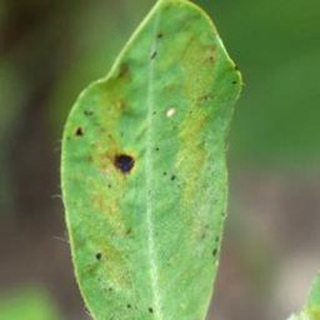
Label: groundnut_early_leaf_spot